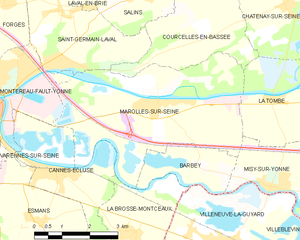
Carte des communes françaises Marolles-sur-Seine